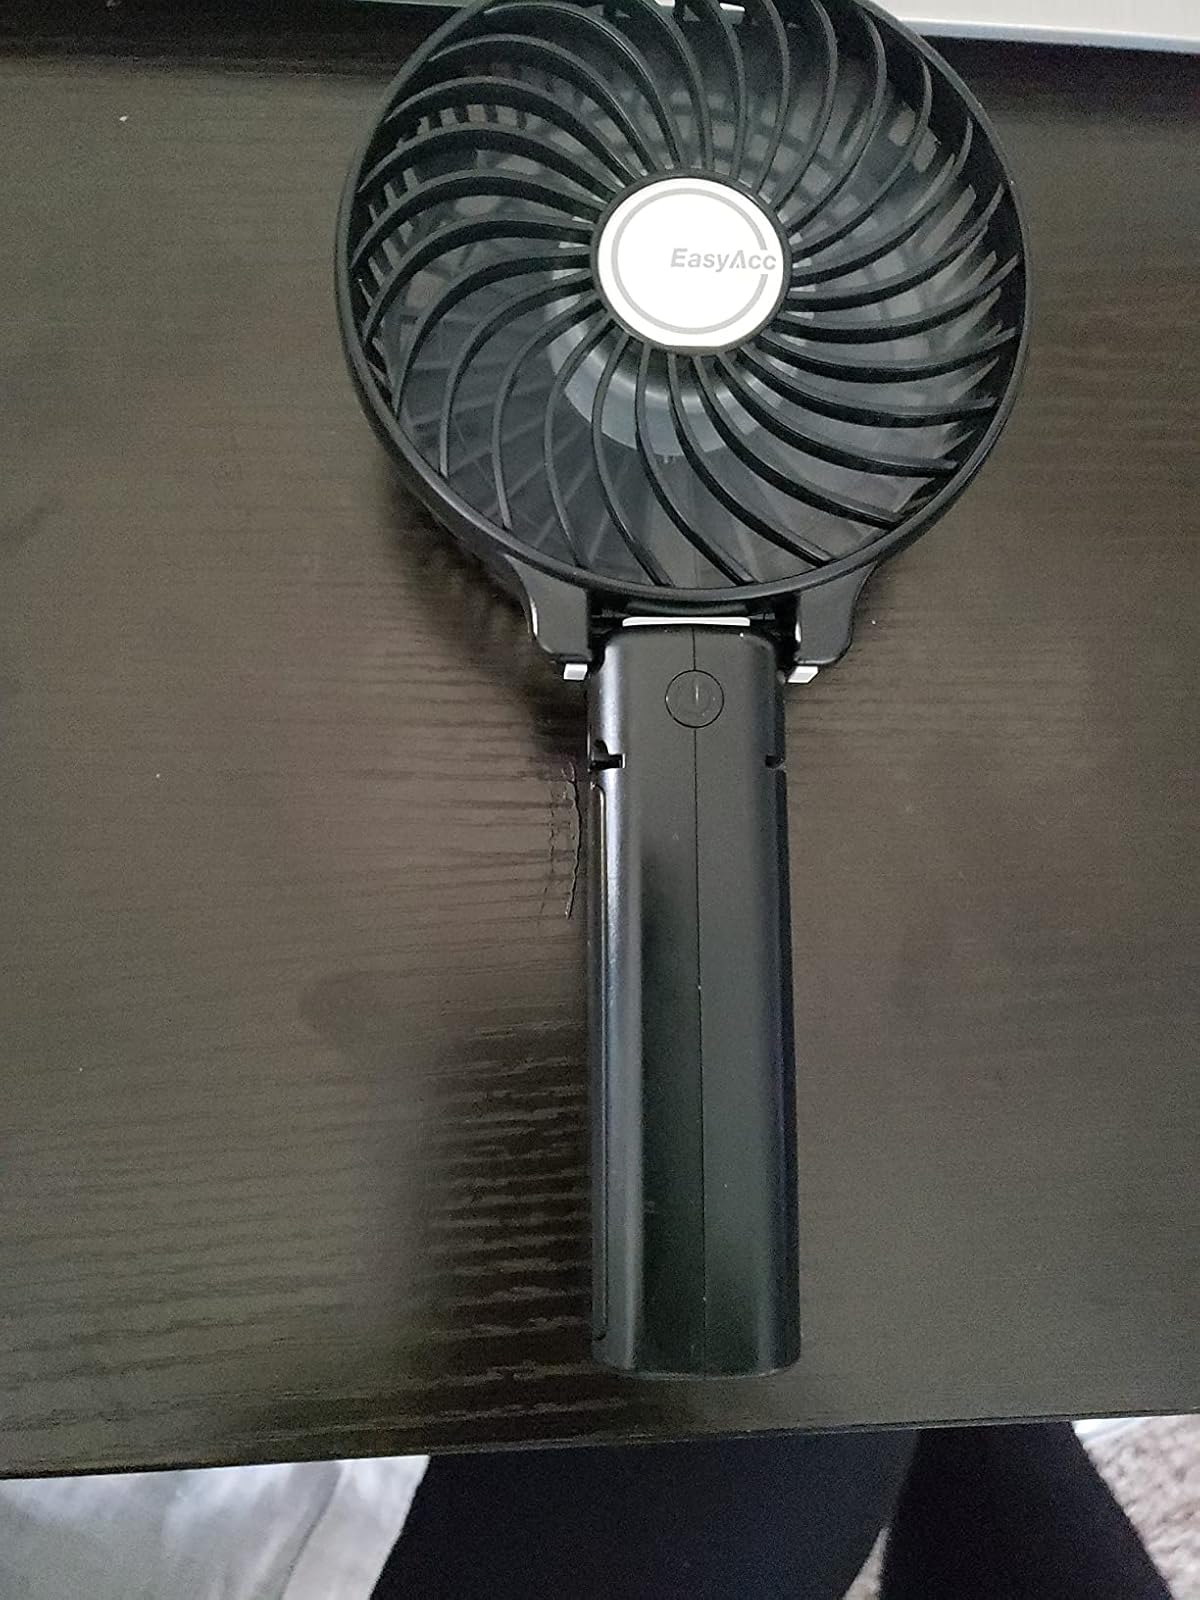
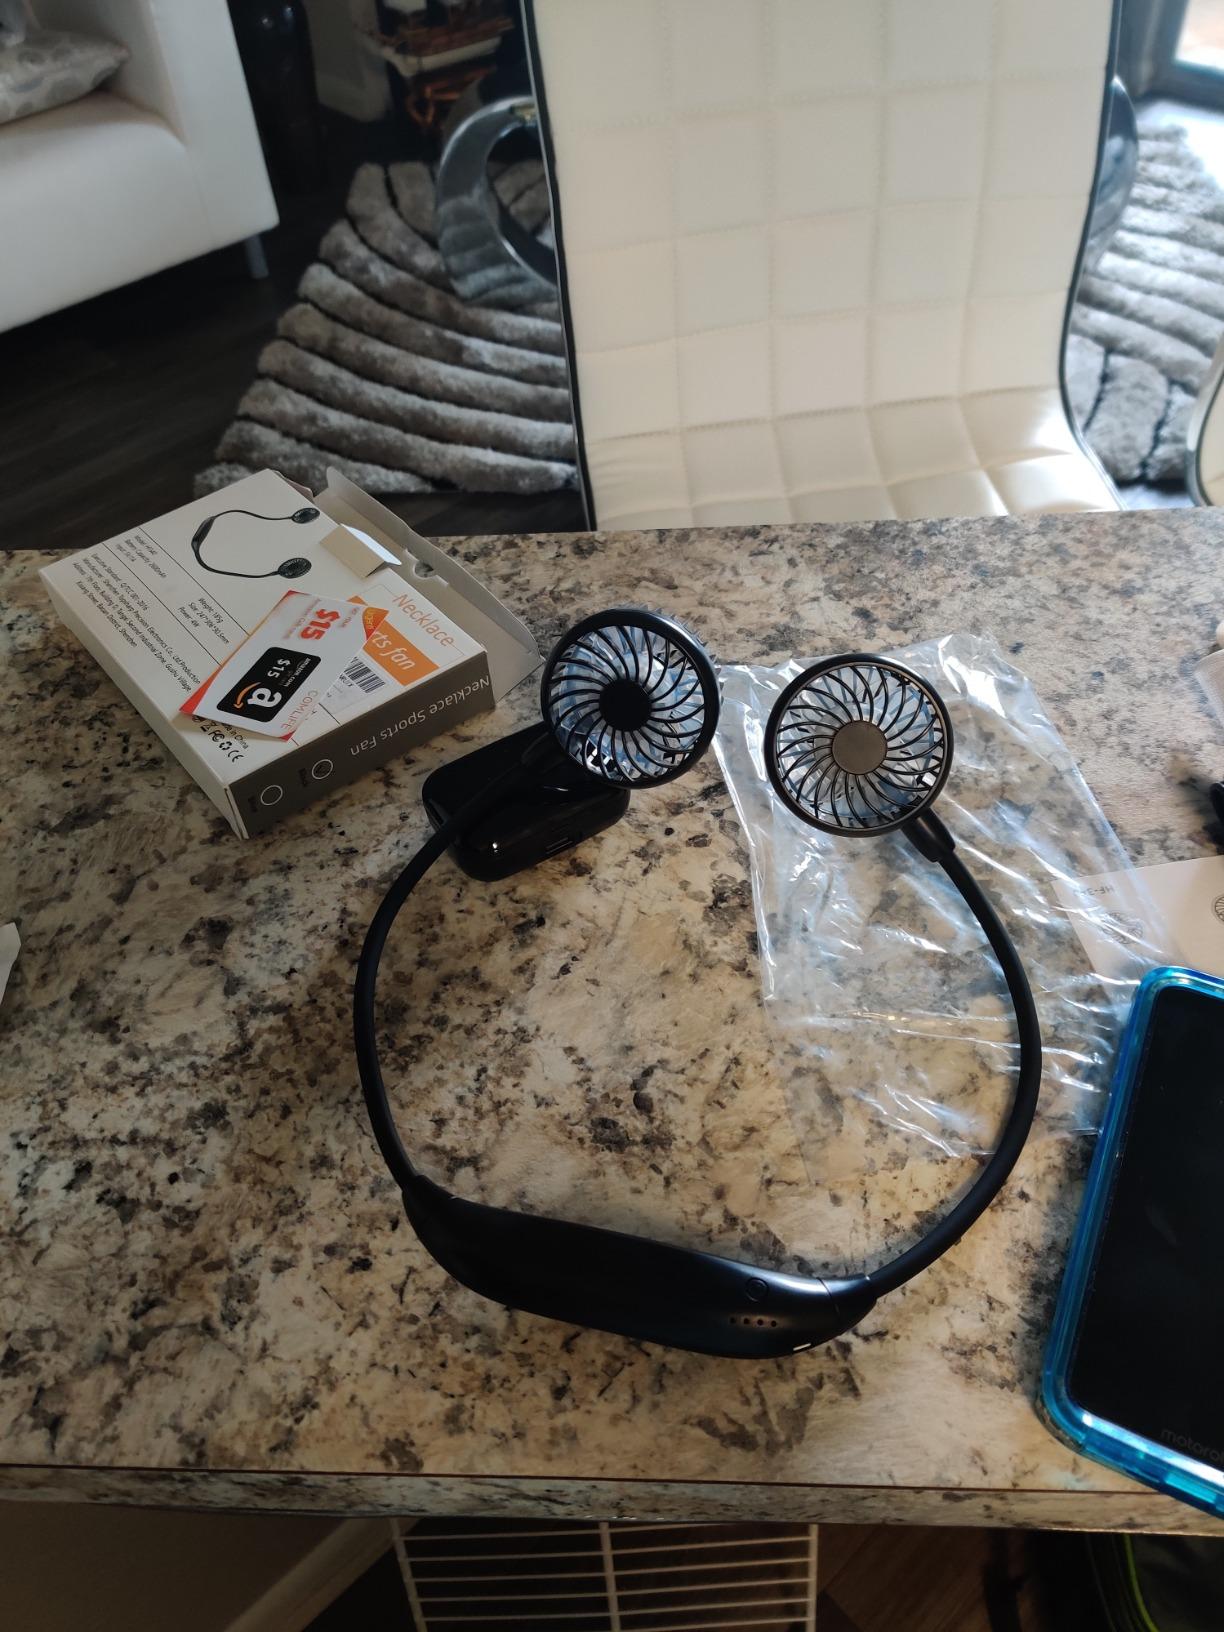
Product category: fan
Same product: no